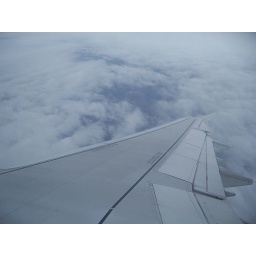
clouds beneath the plane